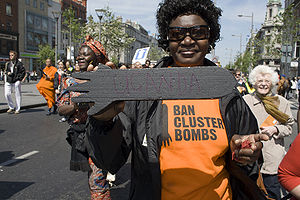
Klyngebombe / Modstand mod klyngebomber
Demonstarnt fra Uganda ved Dublin konferencen om Konventionen mod klyngebomber i maj 2008.
Klyngebombe er et våben, der nedkastes fra fly til bekæmpelse af større enheder, f.eks. lufthavne og konvojer. Bomben består af en beholder fyldt med såkaldt subammunition, som oftest mængder af små sprænggranater, men det kan også være brandbomber, kemiske granater eller propagandamateriale. I passende højde over målet åbnes beholderen, og de mindre granater spredes over målet.